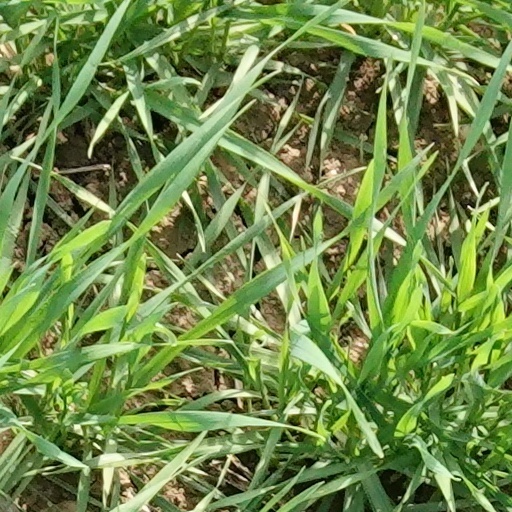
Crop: wheat